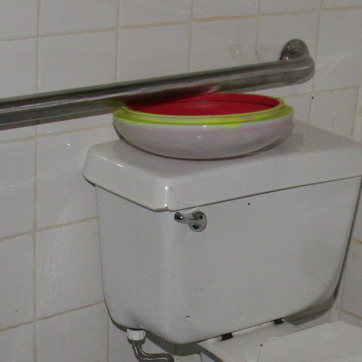
Material: ceramic